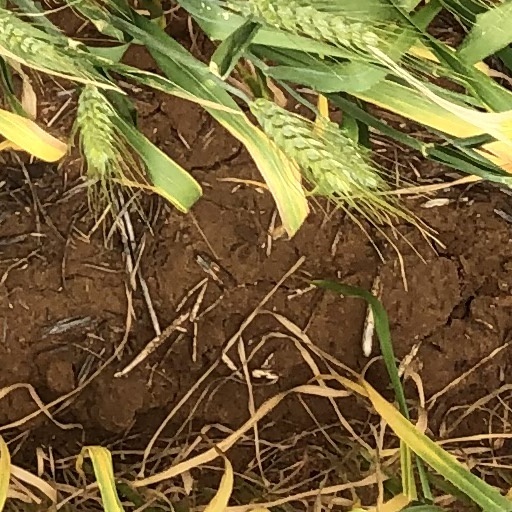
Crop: wheat